Krerowo

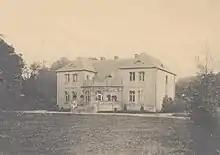
Krerowo Palace in the early 20th century

Krerowo was a private church village, administratively located in the Pyzdry County in the Kalisz Voivodeship in the Greater Poland Province.